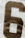
Number: 6